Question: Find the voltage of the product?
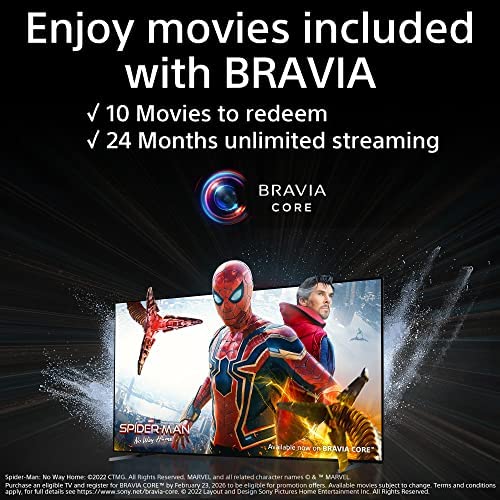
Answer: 24.0 volt